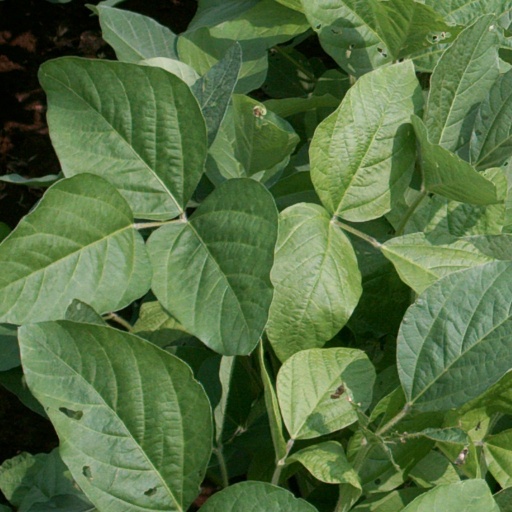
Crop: soybean